St Ilgen-Sandhausen station

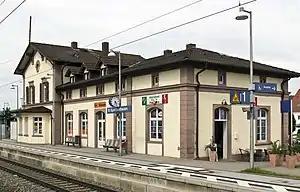
2013

St. Ilgen/Sandhausen station is a railway station in the municipality of Leimen, located in the Rhein-Neckar-Kreis in Baden-Württemberg, Germany.